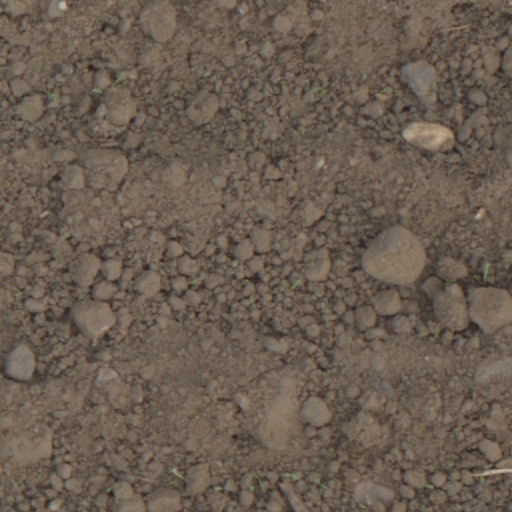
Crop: wheat